Columbus School for Girls

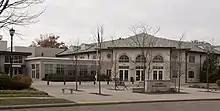
Columbus School for Girls Main Entrance

The Program for Young Children, or "PYC" (the equivalent of preschool and kindergarten) includes introductions to language arts, social studies, math, science, and physical education.